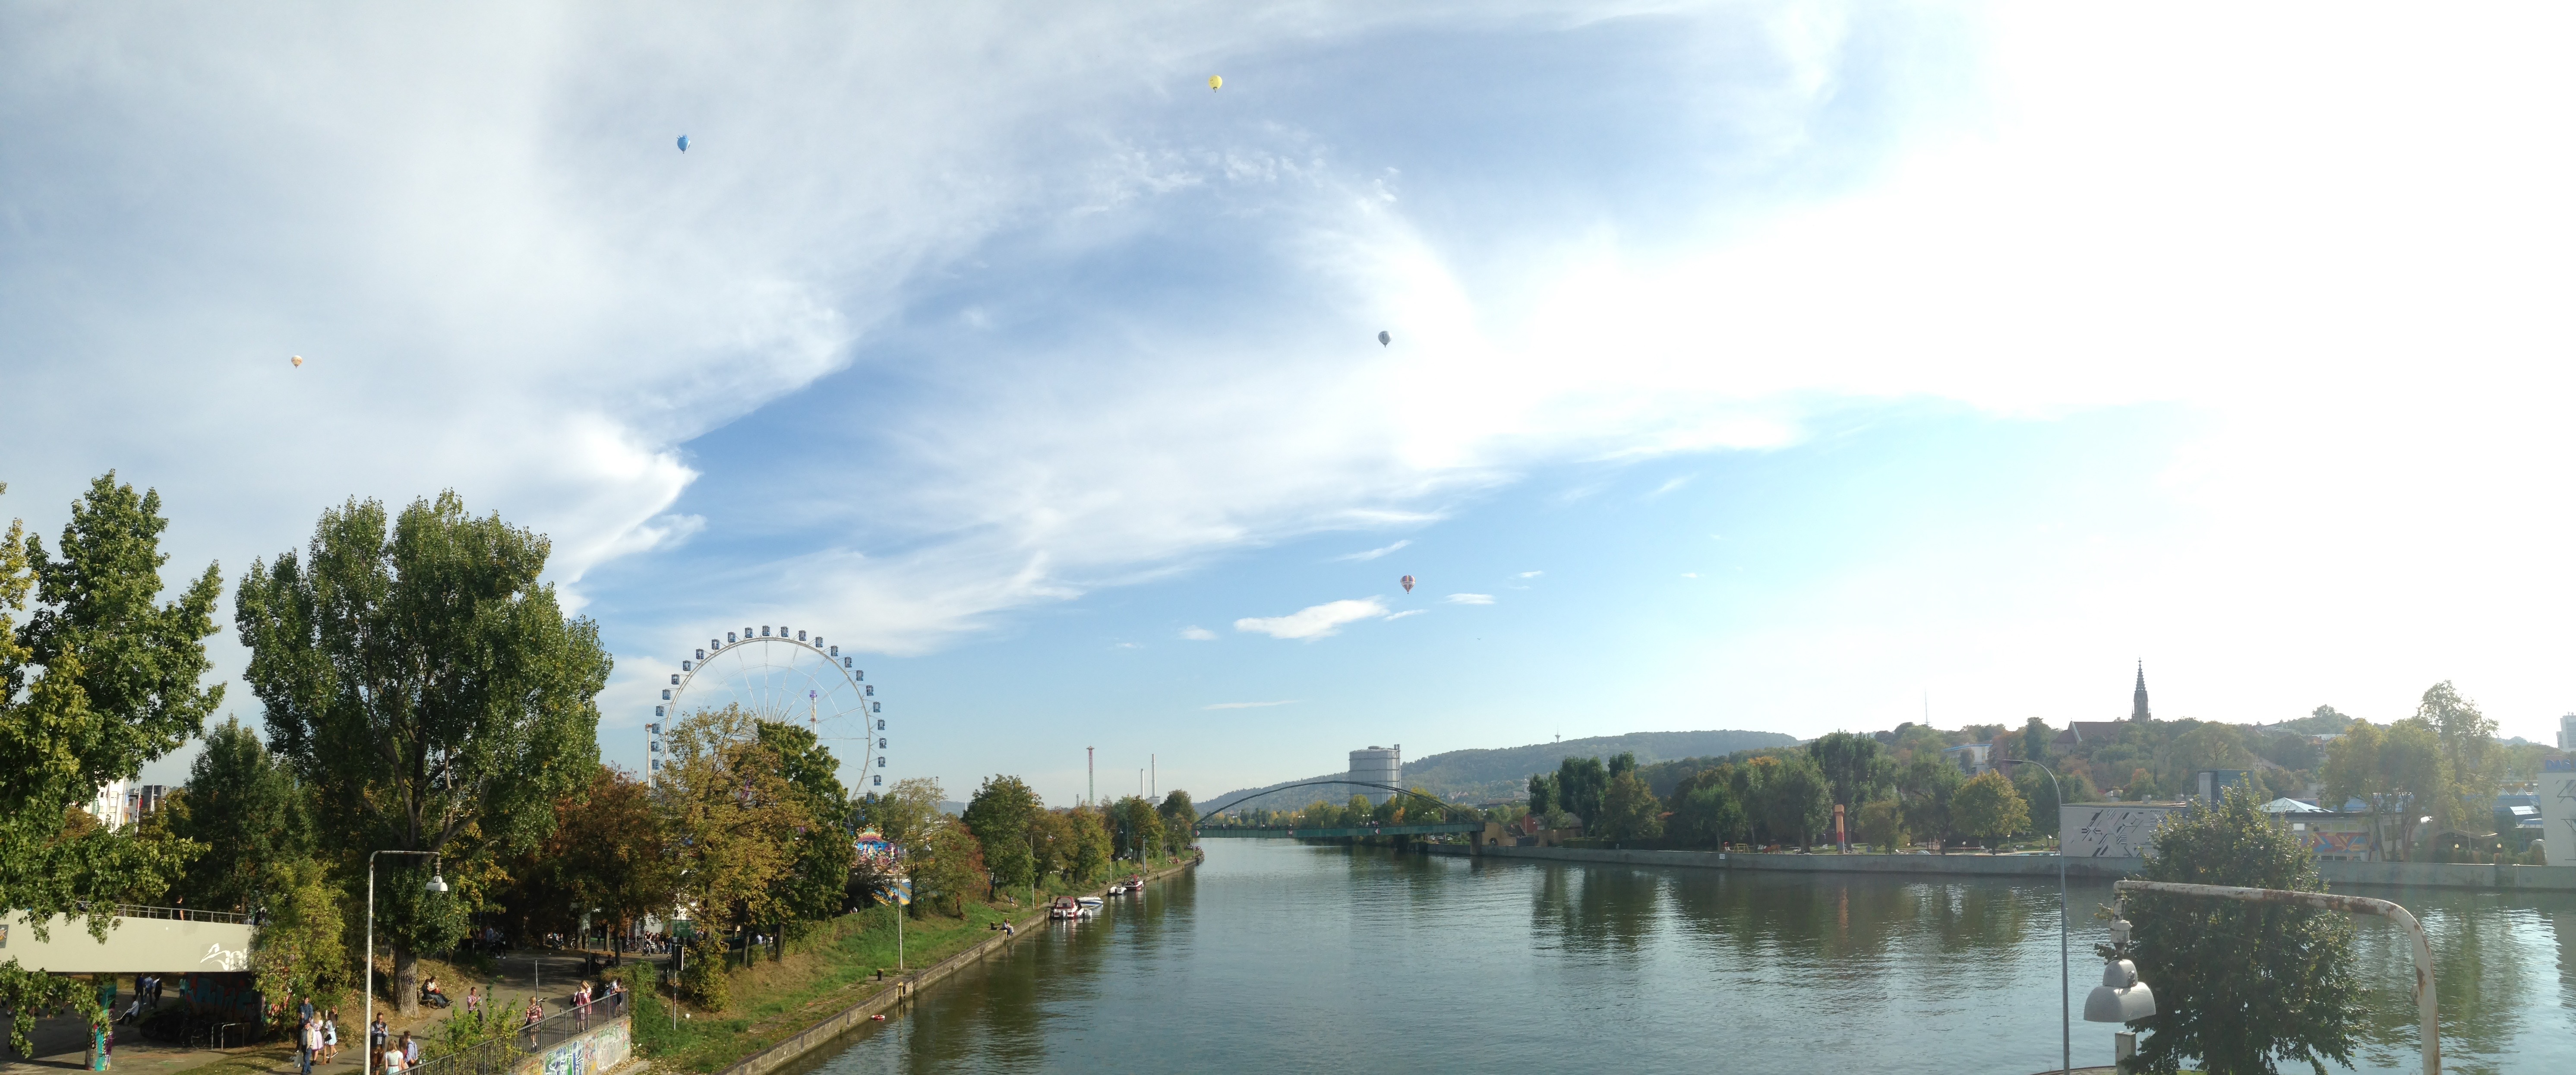
landscape, tree, water, nature, cloud, sky, sunlight, lake, river, panorama, daytime, reflection, ferris wheel, cumulus, blue, reservoir, waterway, festival, clouds, bank, wetland, stuttgart, neckar, phenomenon, meteorological phenomenon, wasen, water resources, cannstatter wasen